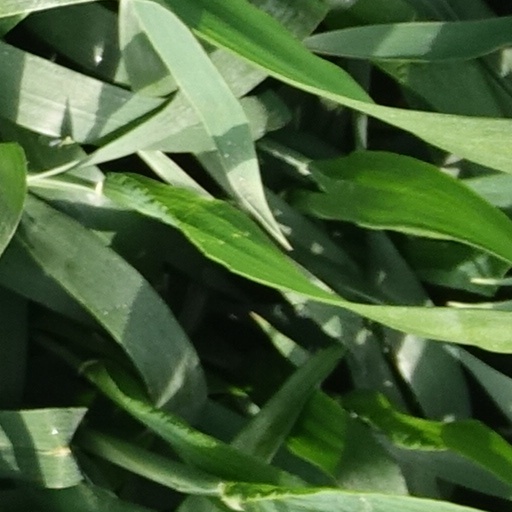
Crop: wheat